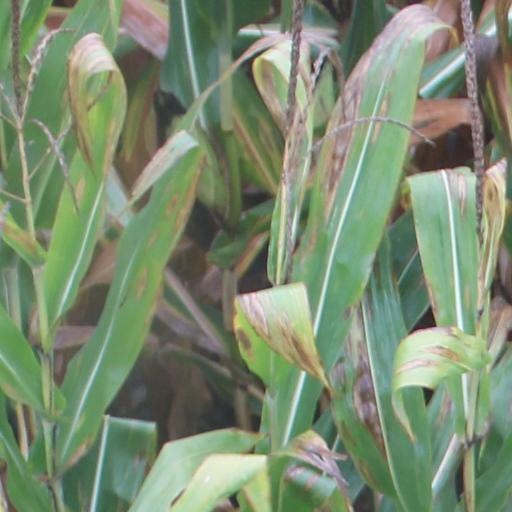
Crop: maize; corn